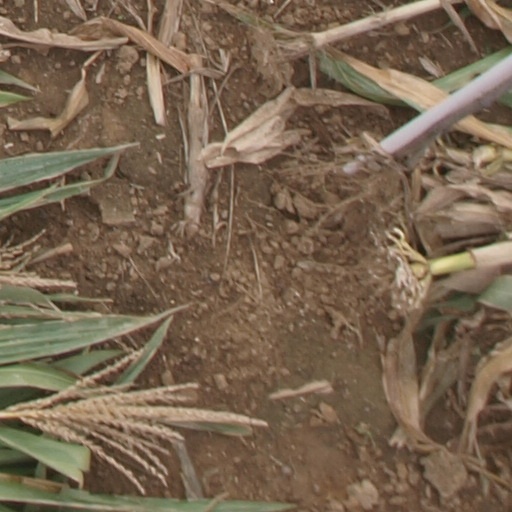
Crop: maize; corn